J. Rives Childs

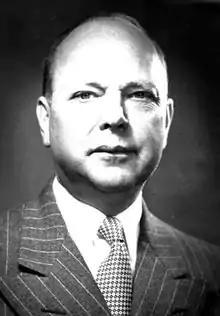
James Rives Childs

James Rives Childs (February 6, 1893 – July 15, 1987) was an American diplomat, a writer and an authority on Giacomo Casanova.